Flora of the Sonoran Desert

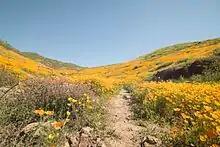
Unique weather conditions lead to a "super bloom" in March 2017.

The Colorado Desert is the low area of the Colorado River Valley and surrounding hills and mountains. Plants must survive its hot and dry conditions. Temperatures can be greater than . Annual precipitation is sometimes less than . Density of vegetation gradually diminishes moving from the Arizona Upland into the Colorado Desert proper.